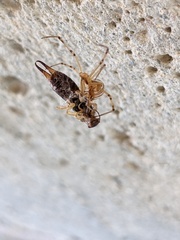
Species: Lactrodectus_hesperus